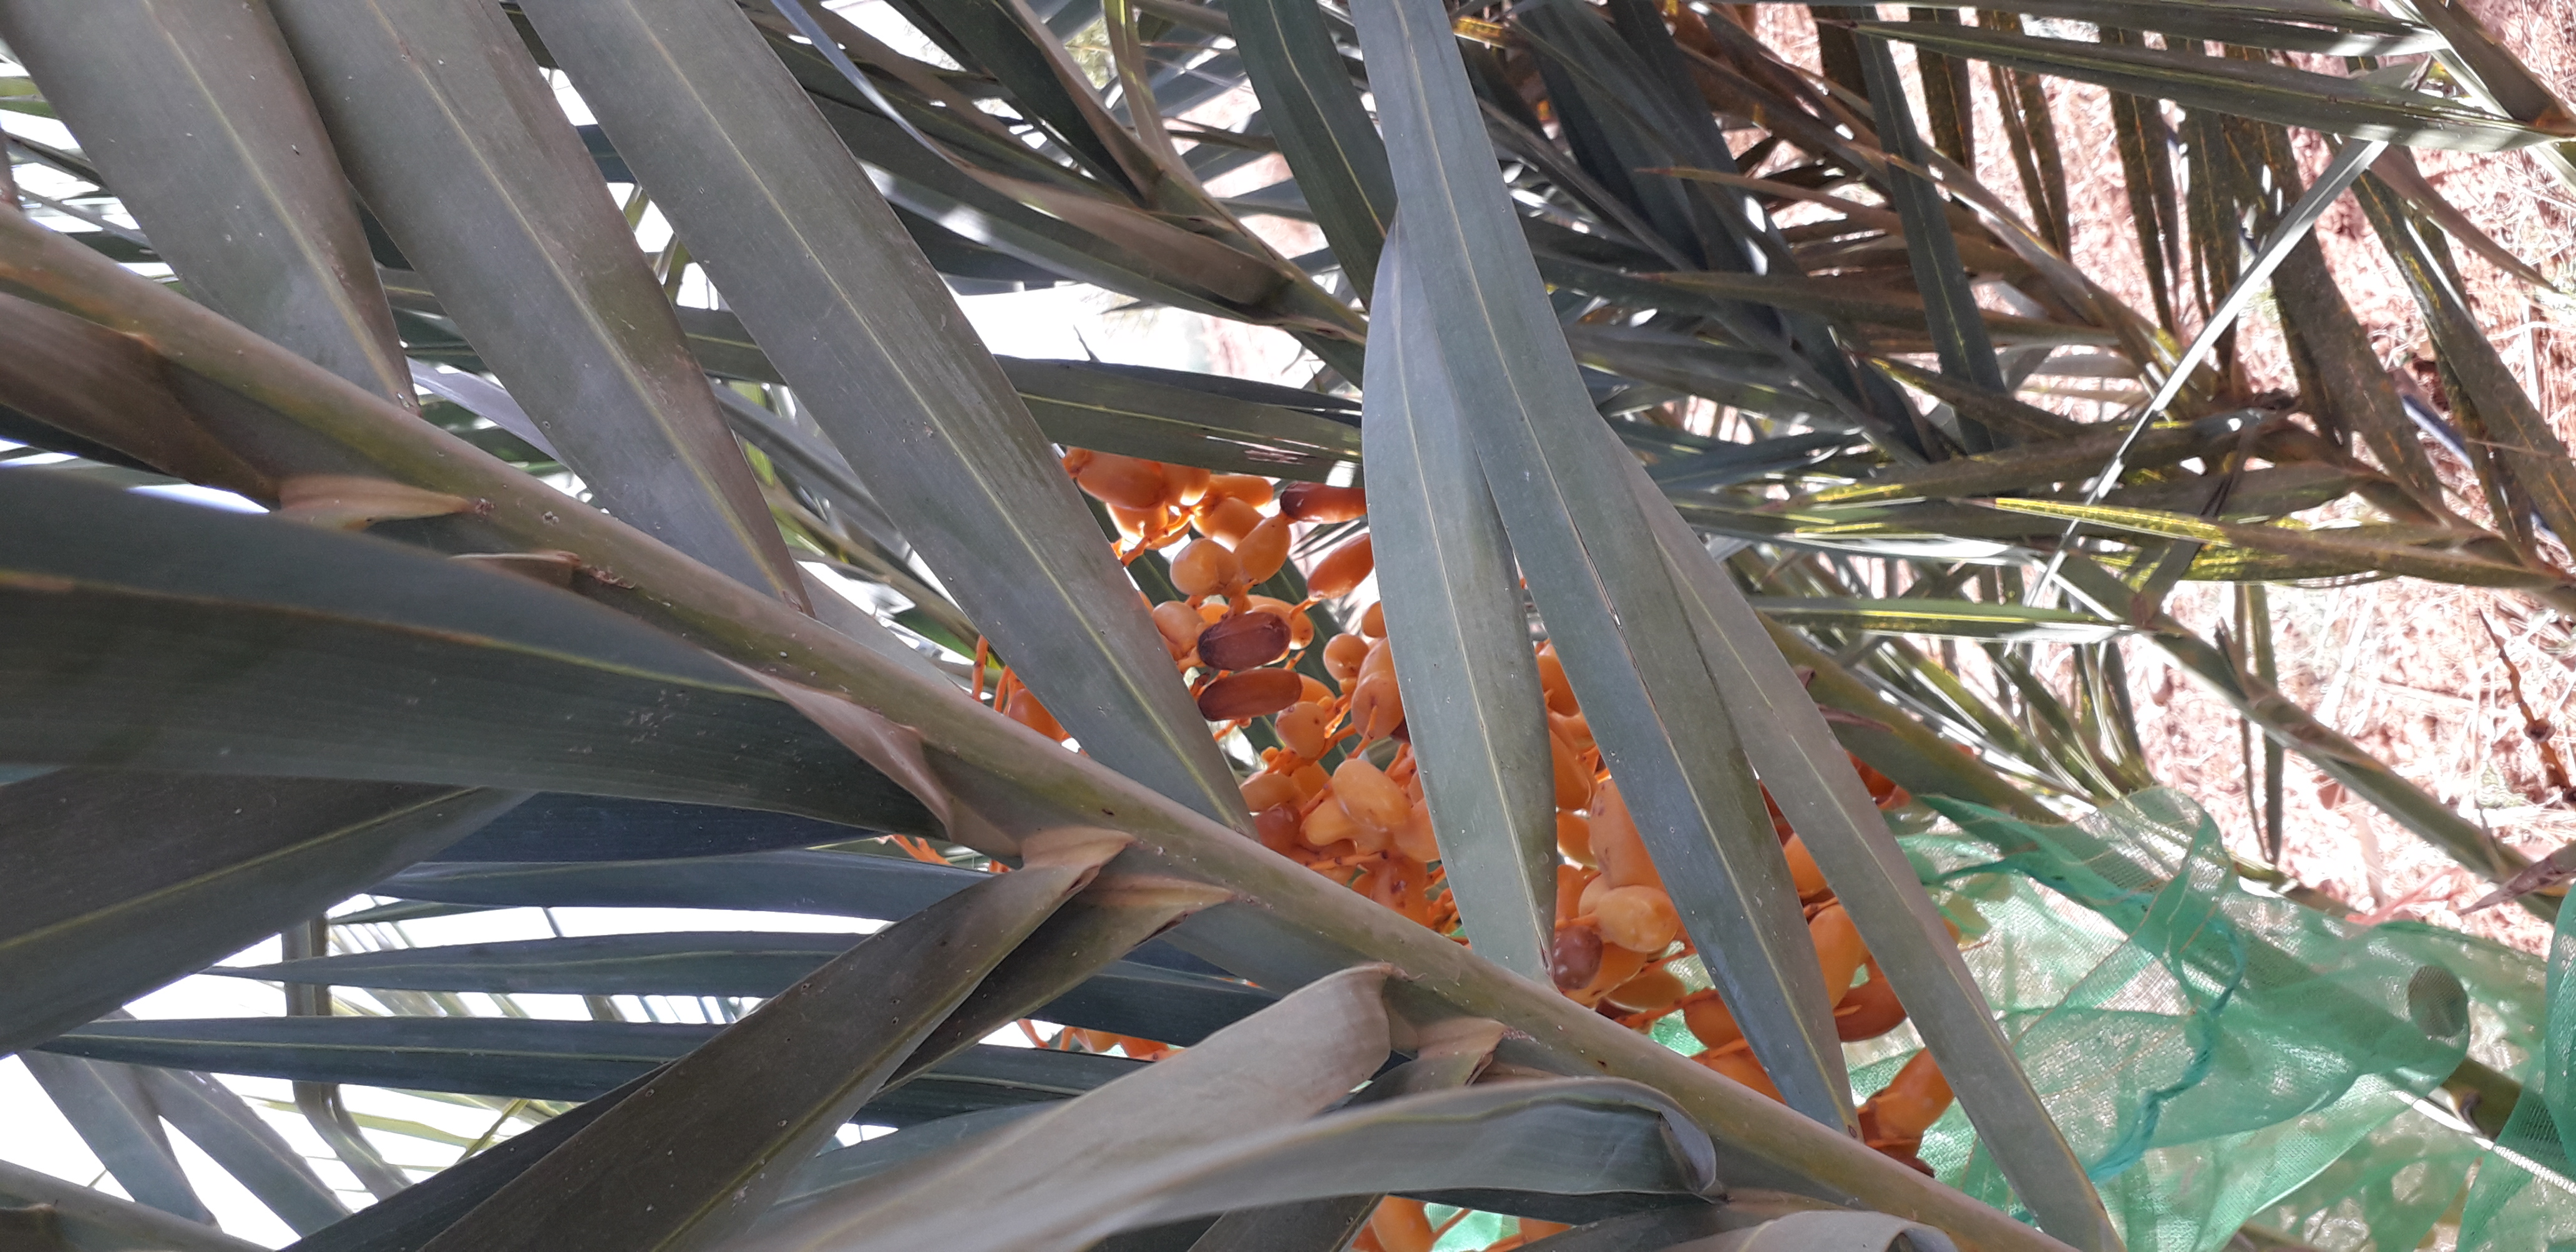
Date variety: kholt